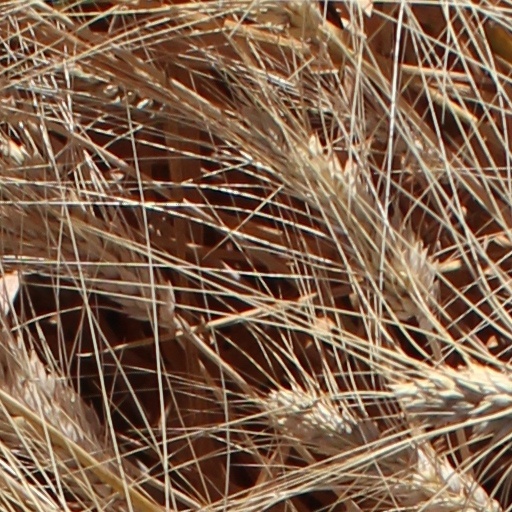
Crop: wheat